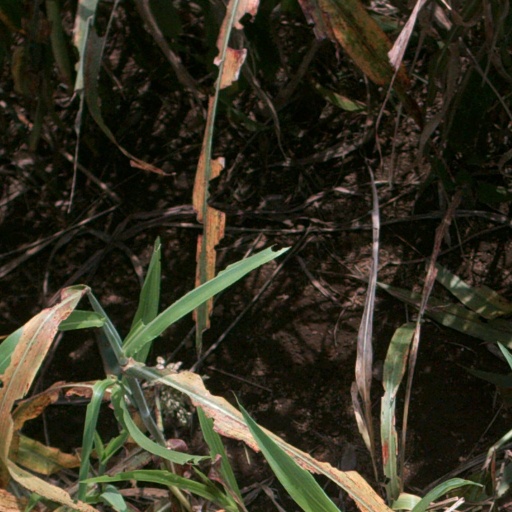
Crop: sorghum